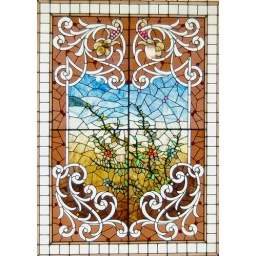
Stained glass window from the Smith Museum of Stained Glass at Navy Pier in Chicago, Illinois.